Five Sacred Trees of Kiso

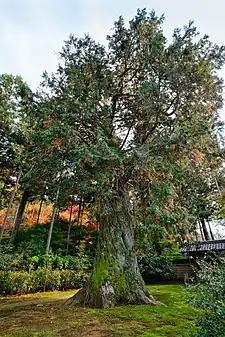
A "Hinoki" cypress

Found in the forests of the Kiso Valley, the trees have long held a significance in Japan. During the Feudal era in Japanese history, the five Kiso trees were protected from cutting by common people and their cutting was reserved only for the residences and temples of the elite. Kiso timber was favored for government buildings and mansions of the "daimyo" during the Edo period. Shinto shrines were built largely with the unfinished wood of the five trees.